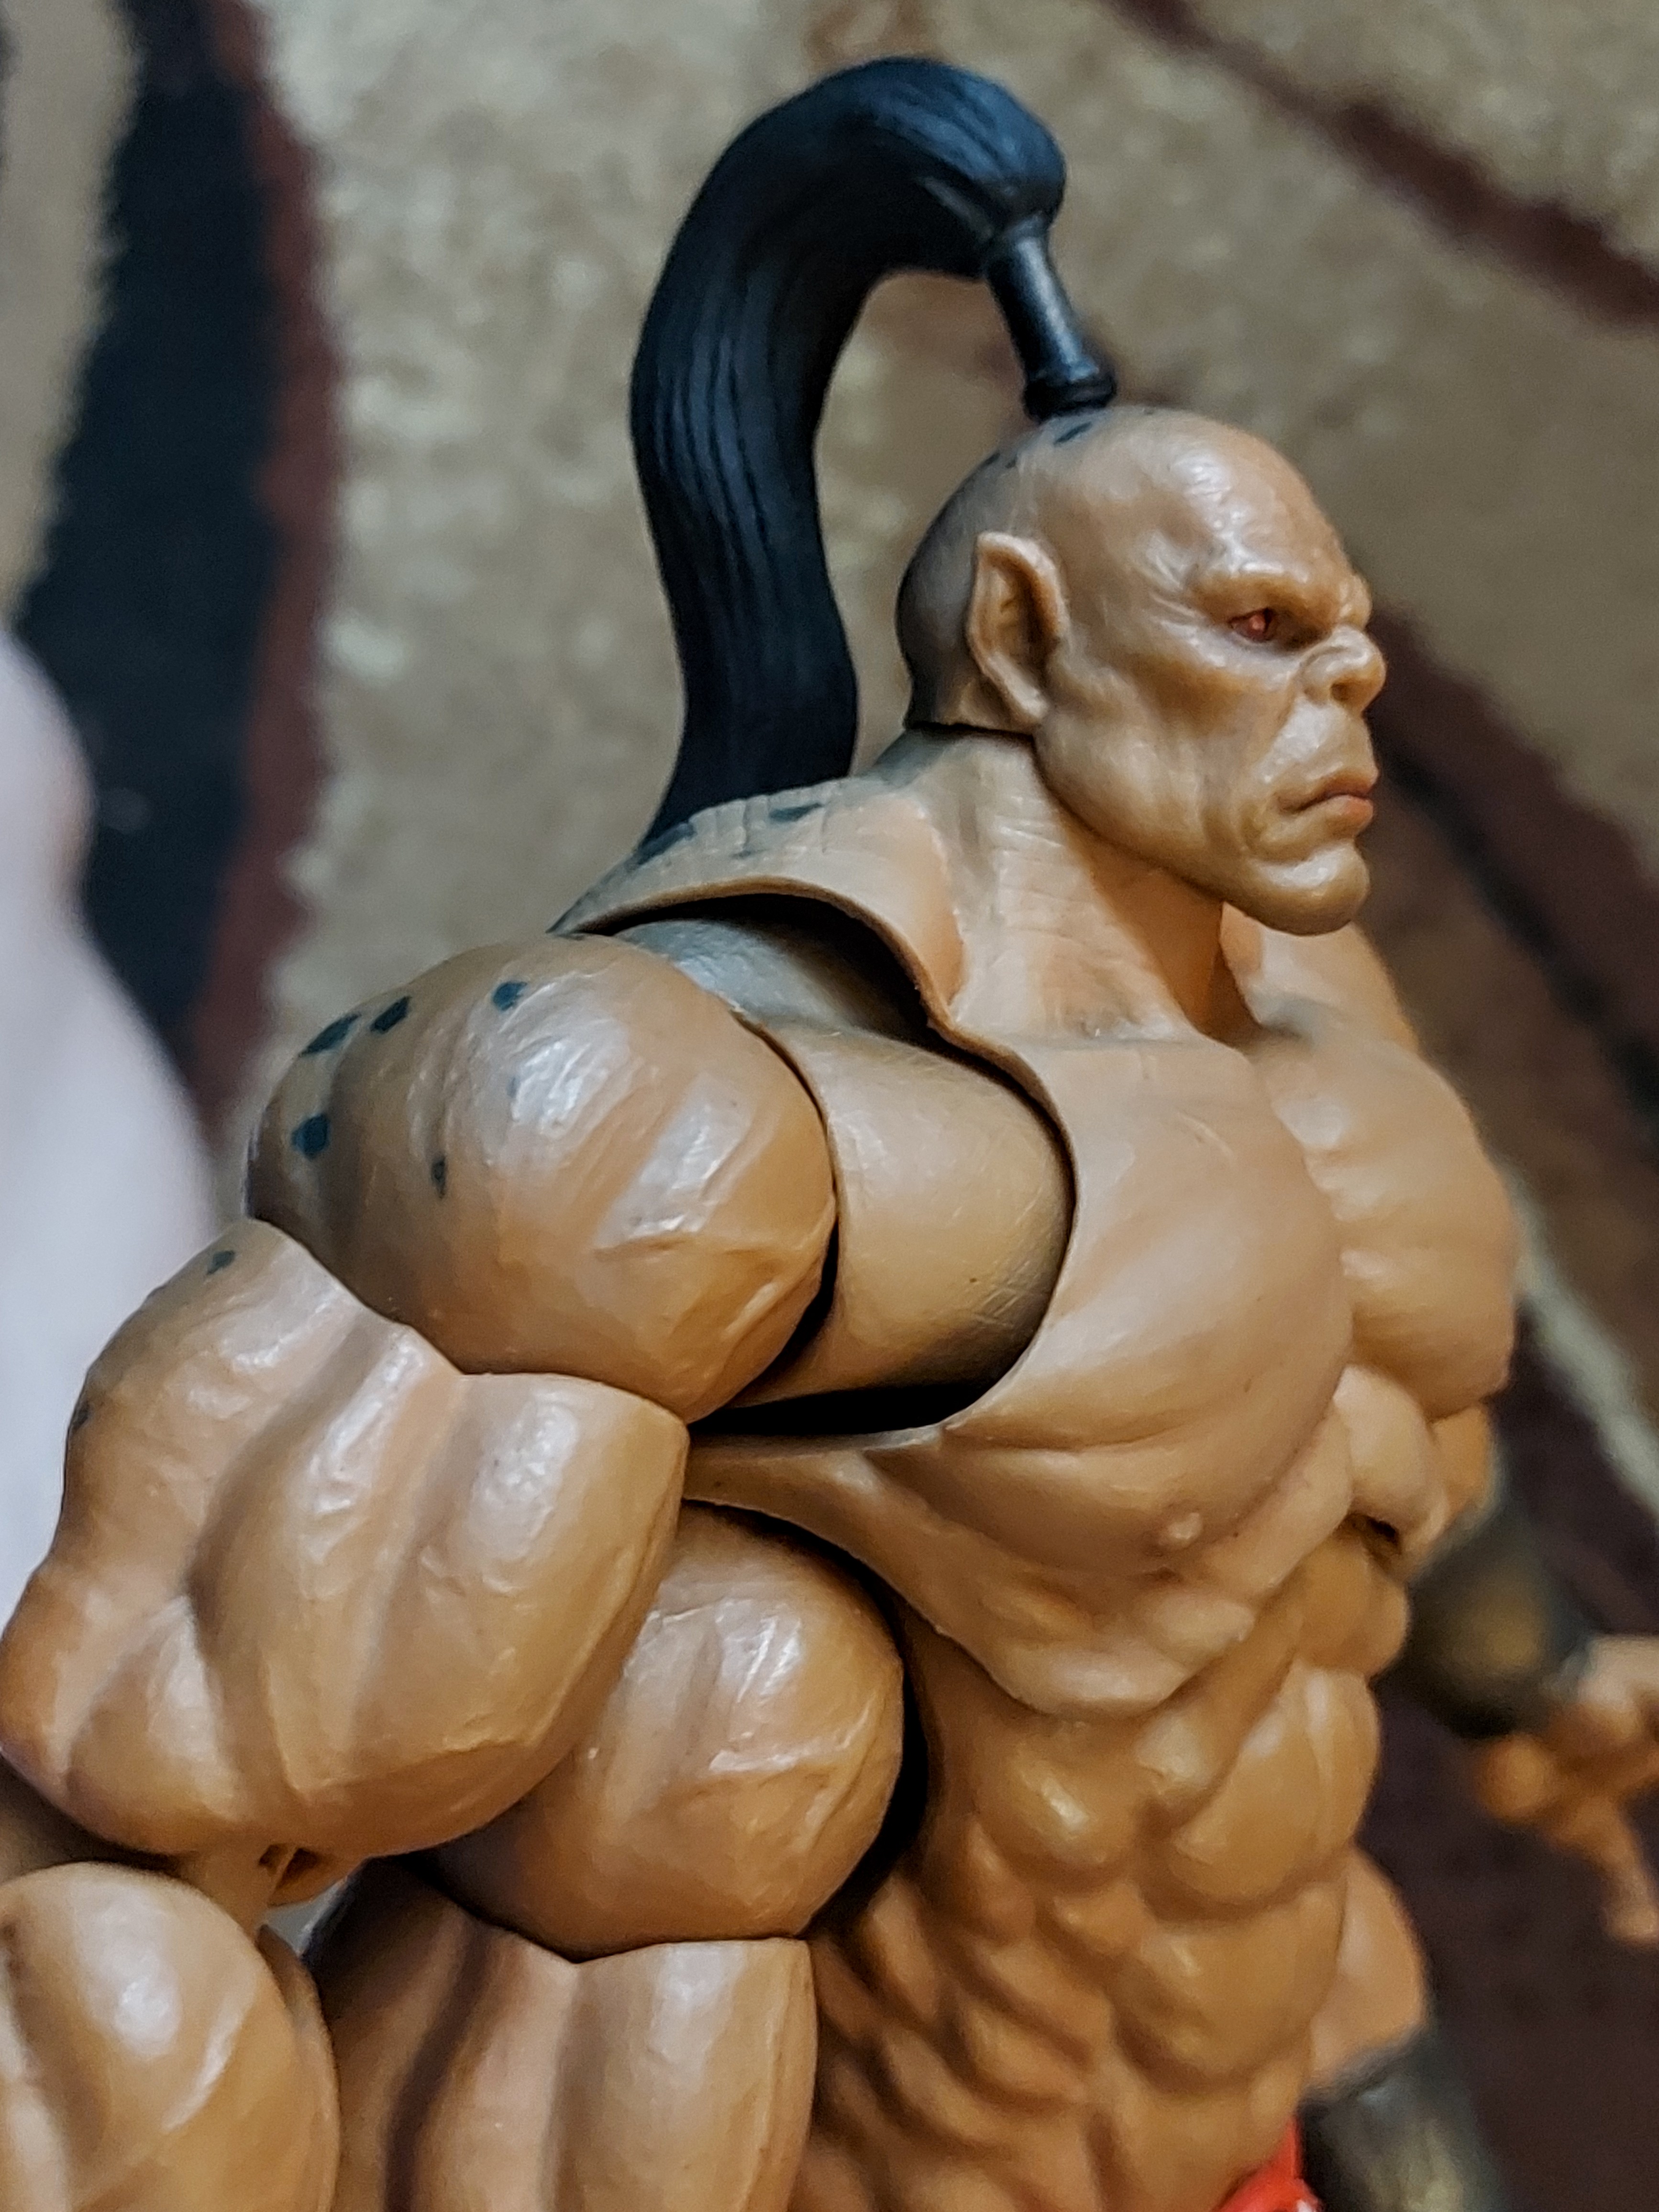
Shokan, storm, collectibles, warrior, fighter, action, figure, head, sculpture, statue, gesture, art, chest, bodybuilder, trunk, wood, artifact, lawn ornament, close up, clay, Barechested, collectable, metal, elbow, navel, carving, classical sculpture, visual arts, abdomen, monument, mythology, bronze sculpture, fictional character, human leg, figurine, artwork, bronze, sitting, ceramic